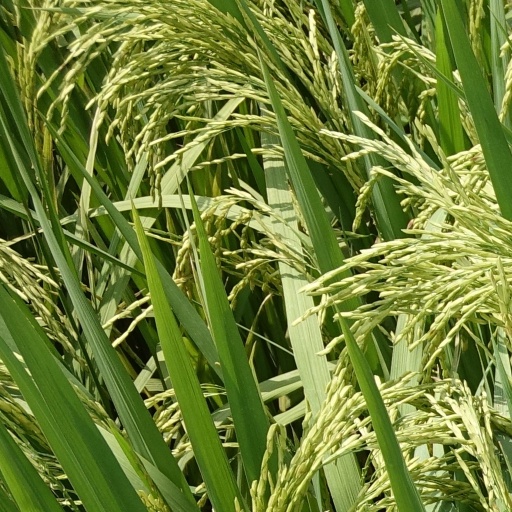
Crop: rice